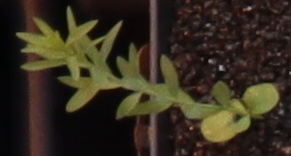
Label: Flax